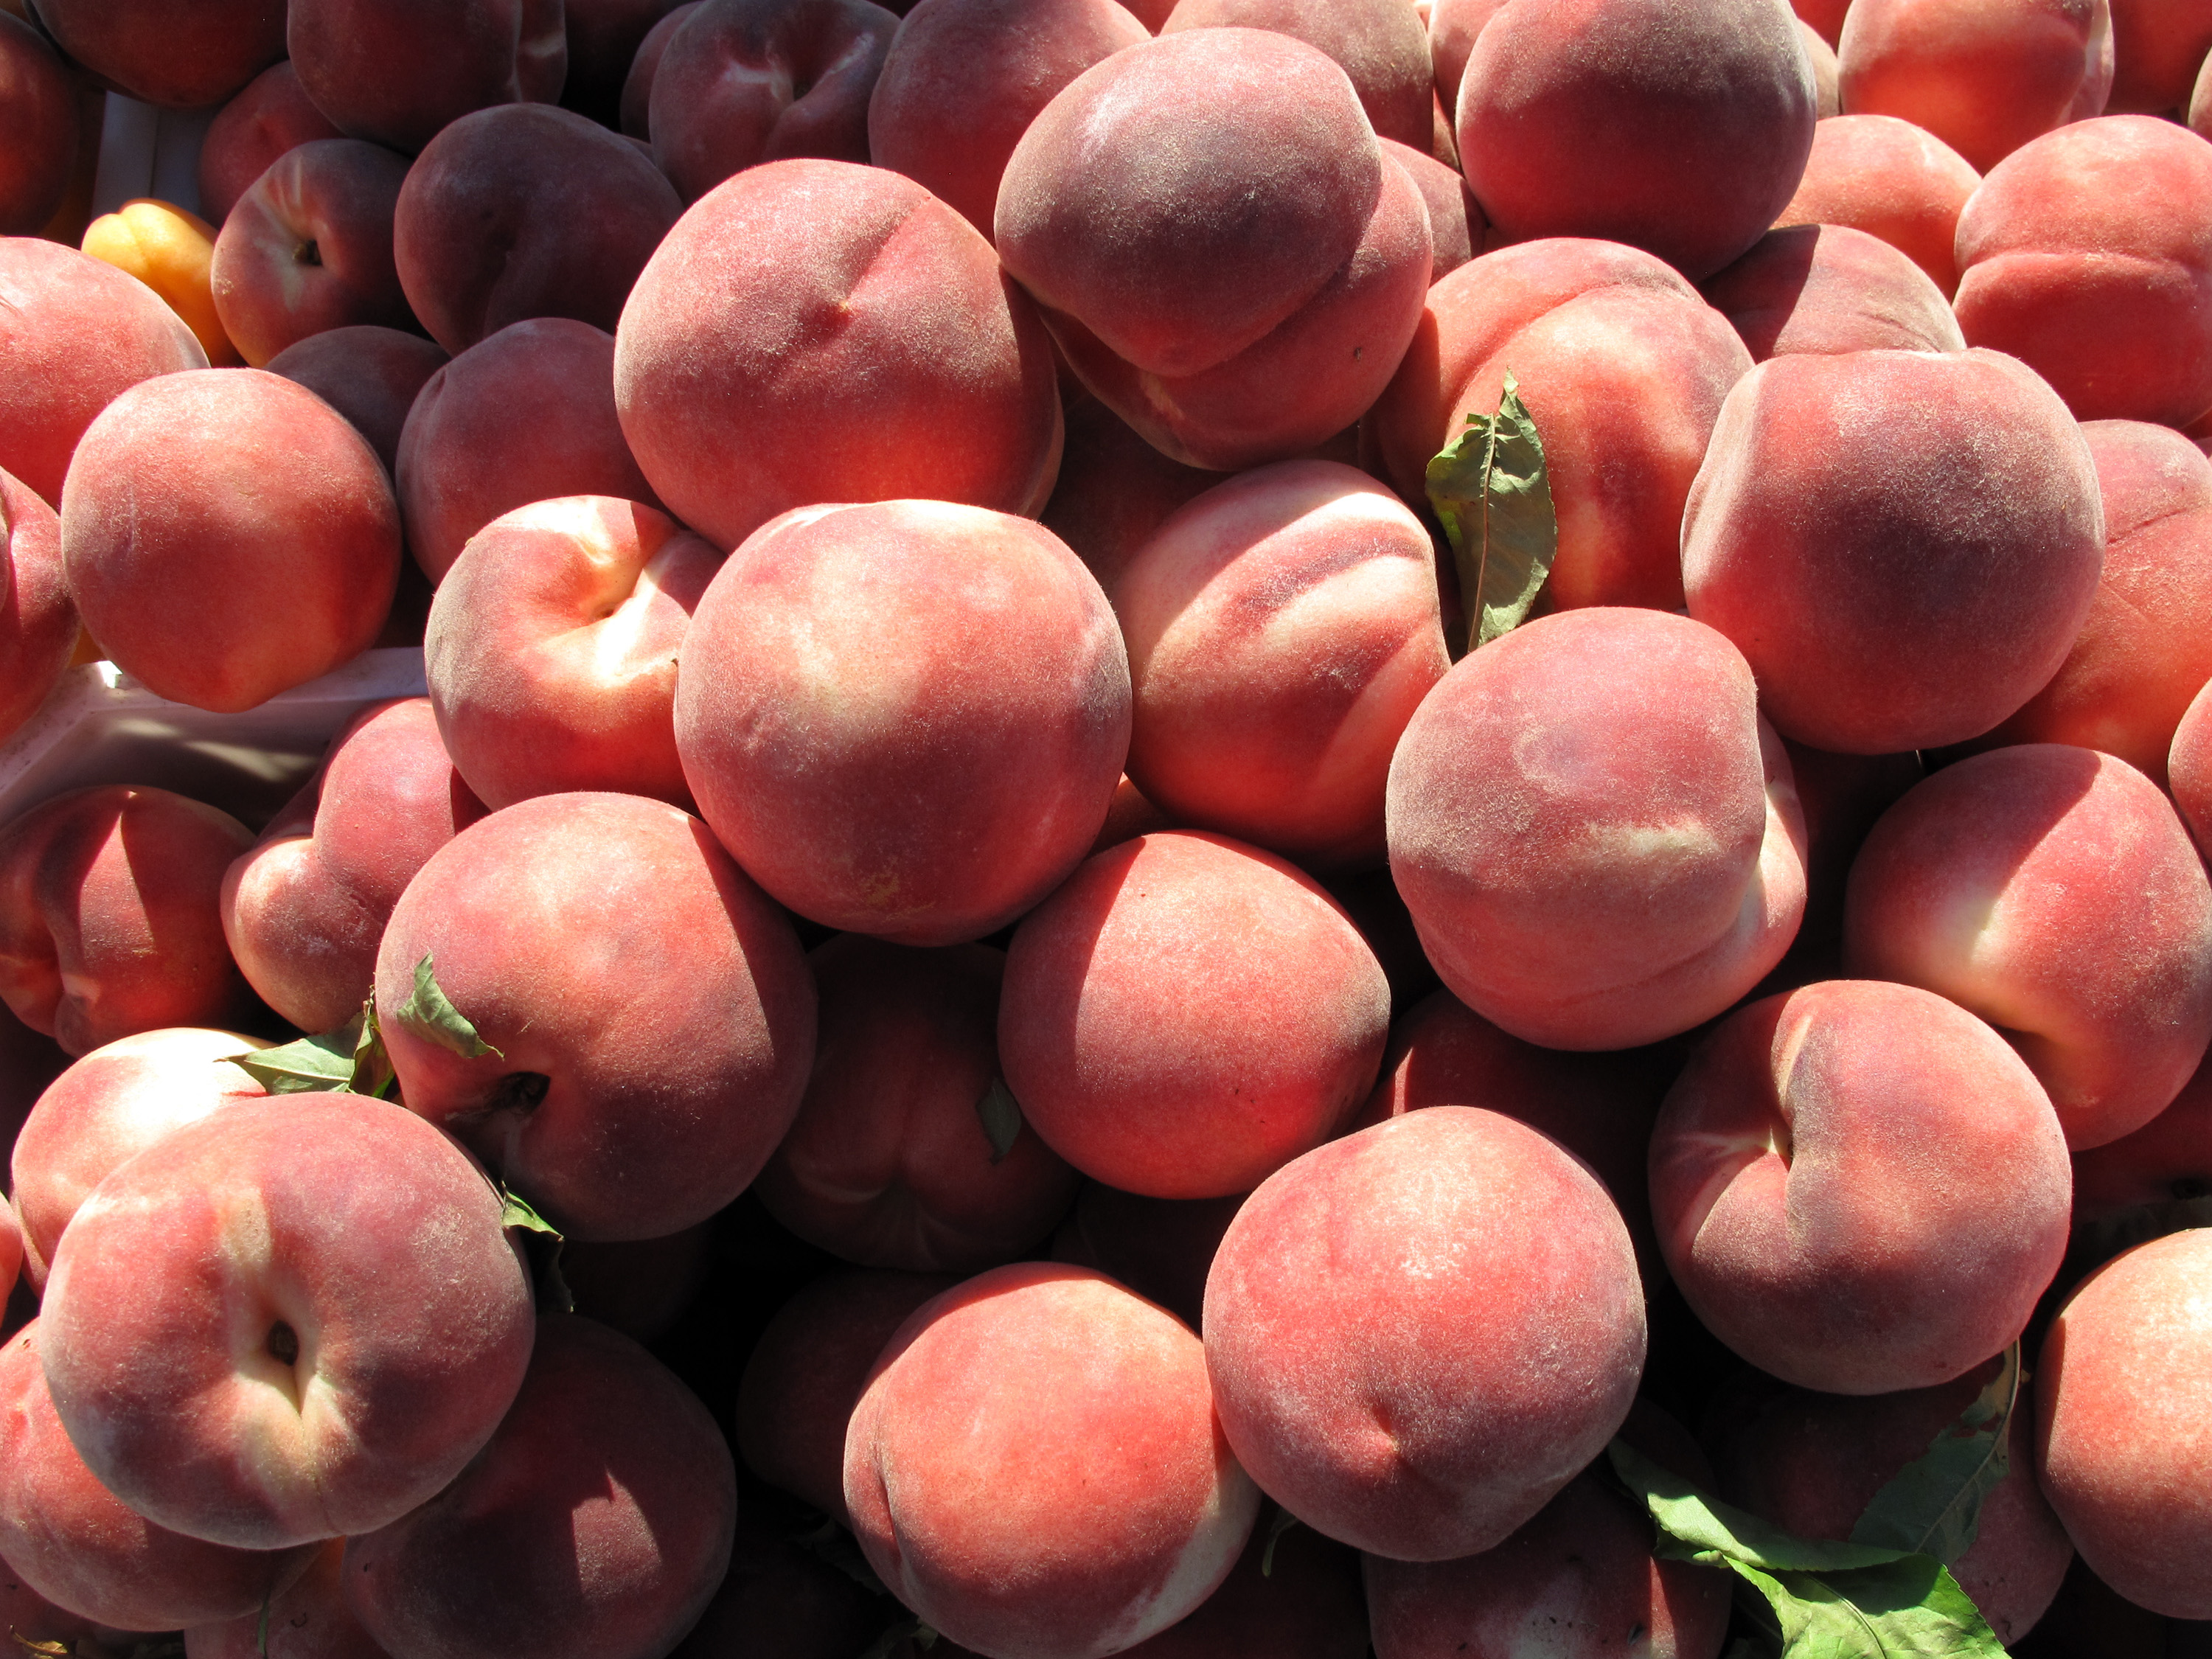
plant, fruit, food, produce, california, peach, farmersmarket, sacramento, californiagrown, flowering plant, rose family, nectarine, prunuspersica, damson, land plant